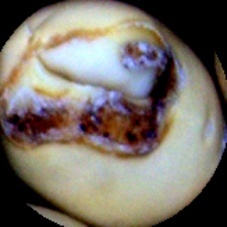
Label: Broken